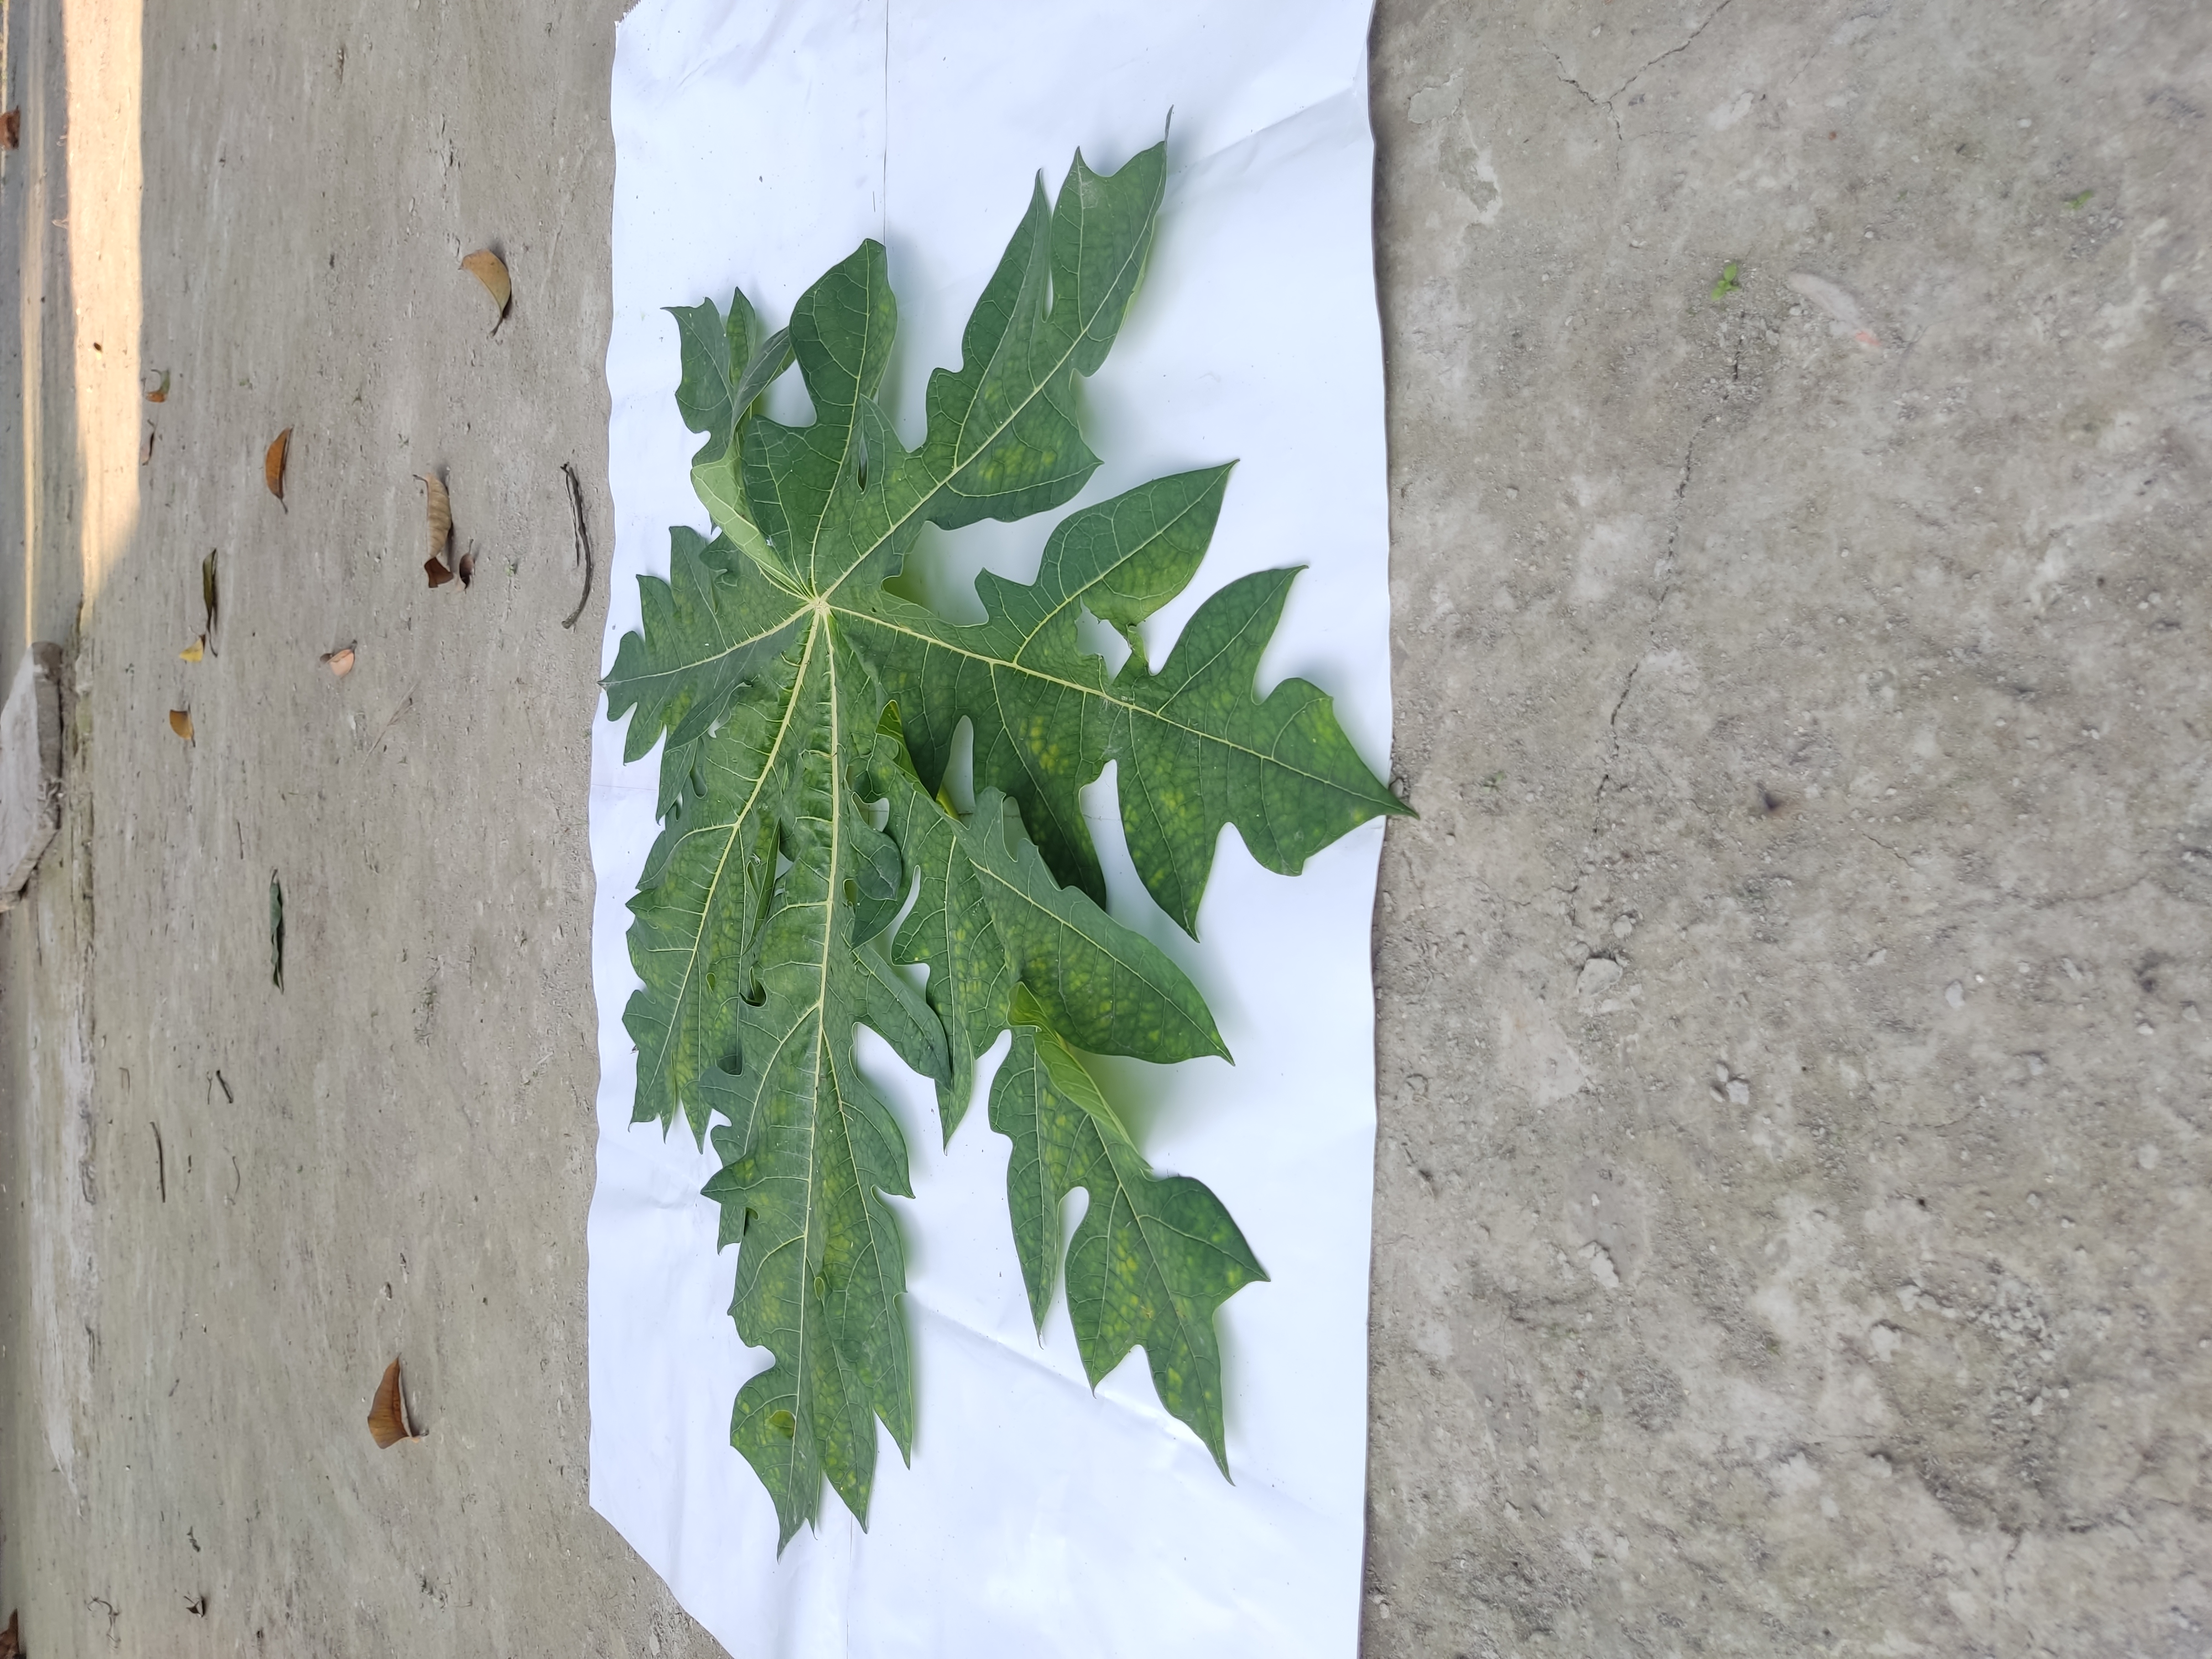
Label: Ring Spot